Chergui

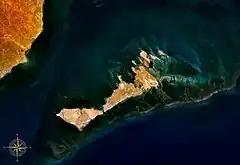
Landsat of Kerkennah Islands in Tunisia including Chergui Island

Chergui is the largest of the Kerkennah Islands off the north coast of Tunisia. The name means "Easterner" in Arabic. The main town is Remla. The island has an area of . The second largest island of the Kerkennah Islands group, Gharbi, means "Westerner" in Arabic.